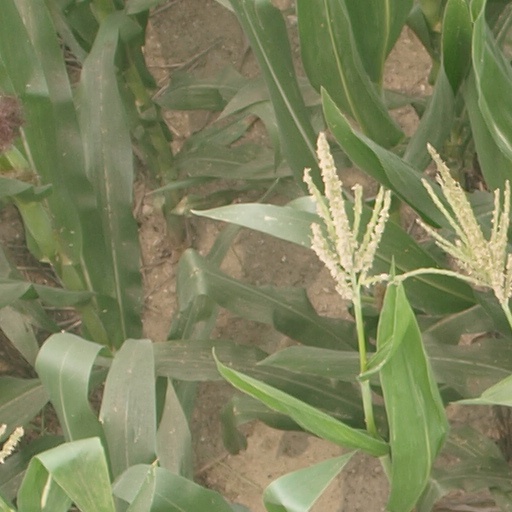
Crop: maize; corn